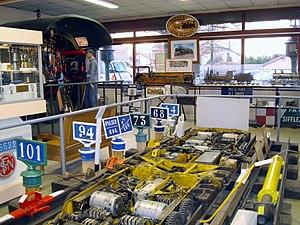
Vue rez de chaussée du musée
Le musée du cheminot à Ambérieu-en-Bugey présente sur 950 m² une rétrospective des conditions de vie et de travail des cheminots dans une ville dont le développement est lié à l'histoire du chemin de fer.